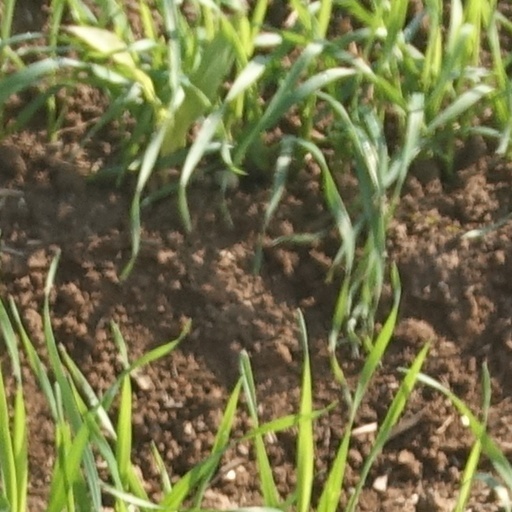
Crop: wheat